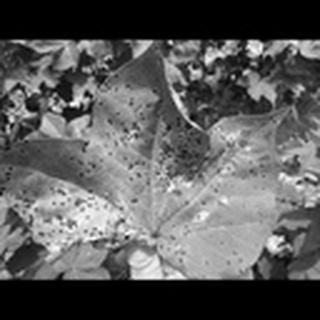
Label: cotton_target_spot